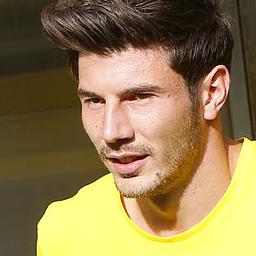
Age: 21